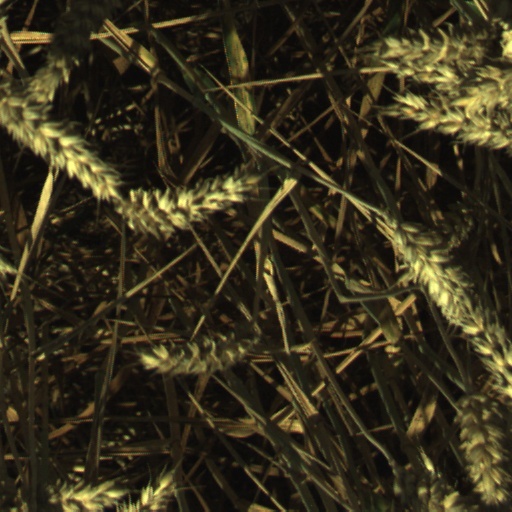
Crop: wheat